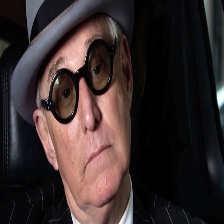
Species: LOONEY BIRDS
Scientific name: LUNATICUS AMERICONIS